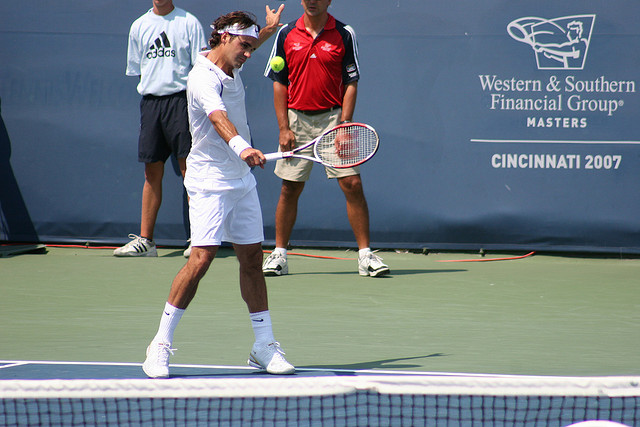
vận động viên tennis đang cầm vợt giao bóng